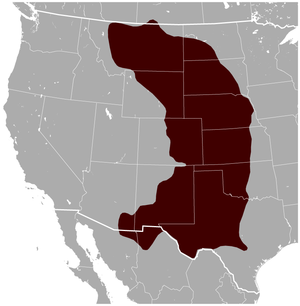
Le Chien de prairie à queue noire est une espèce de rongeur du genre Cynomys.